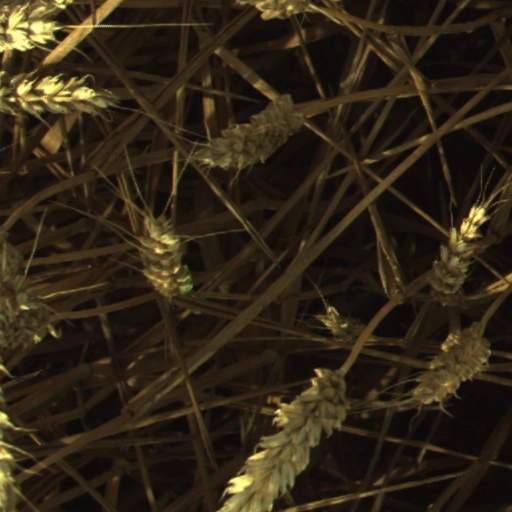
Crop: wheat